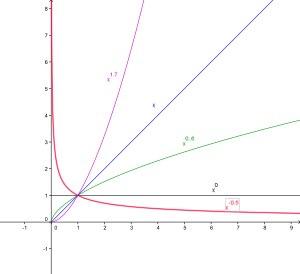
En mathématiques, et plus spécialement en analyse, les fonctions puissances sont les fonctions fₐ définies par